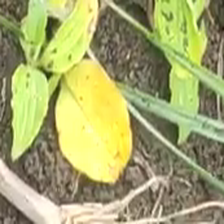
Weed species: Kena_(Commplina_benghalensio)